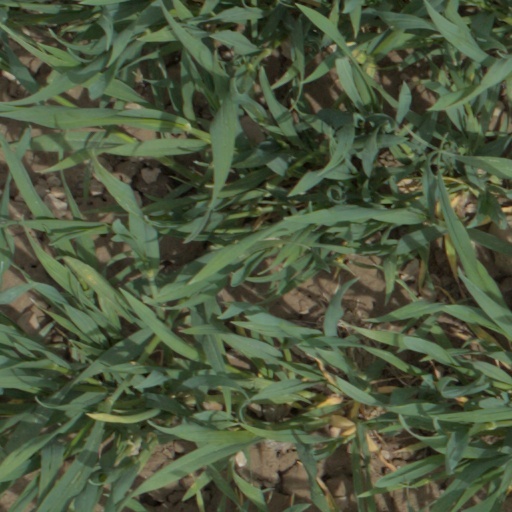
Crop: wheat